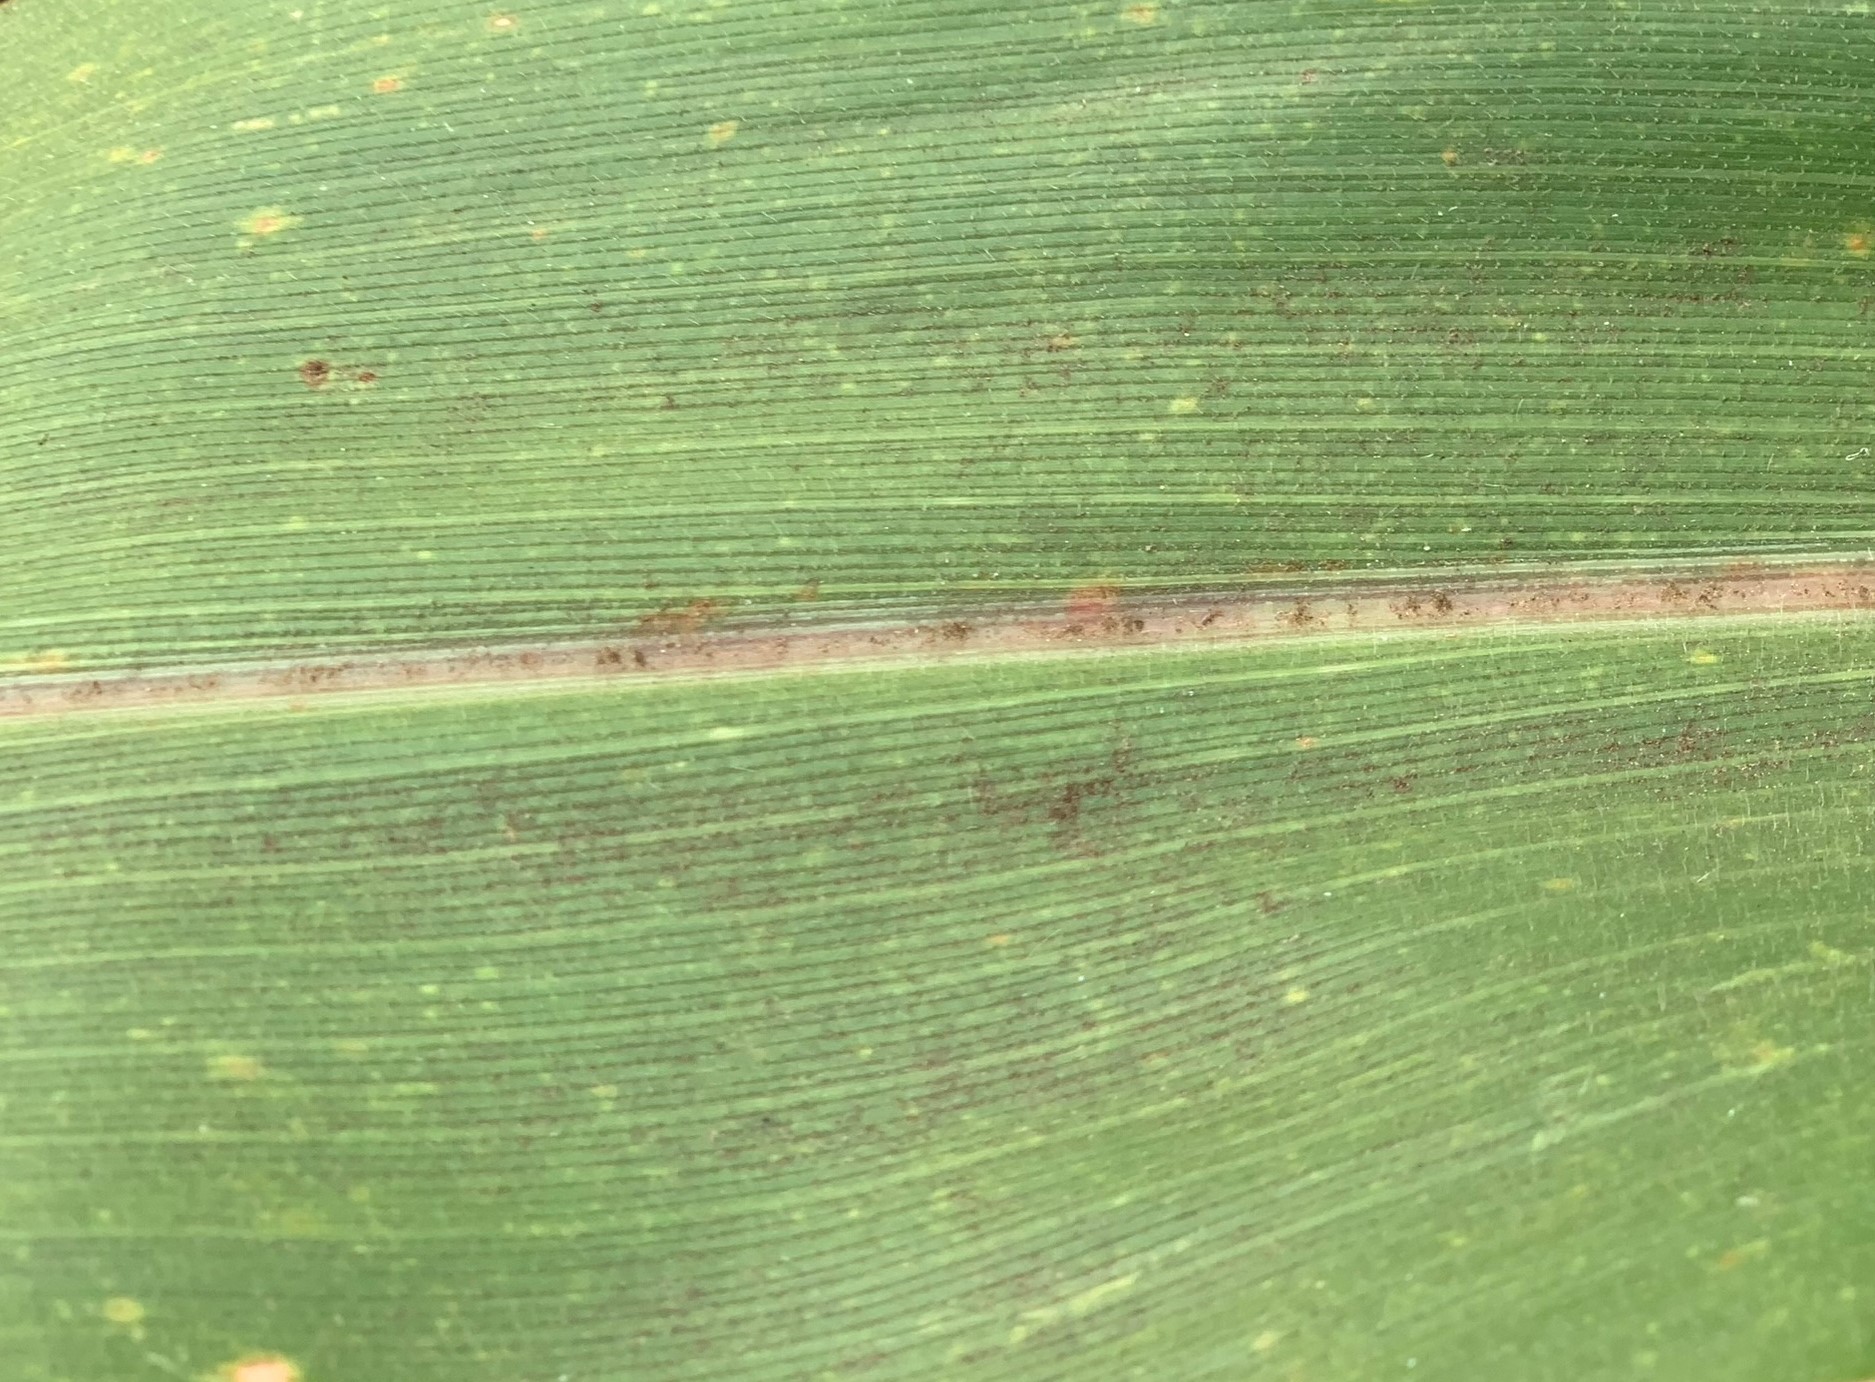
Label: MLN